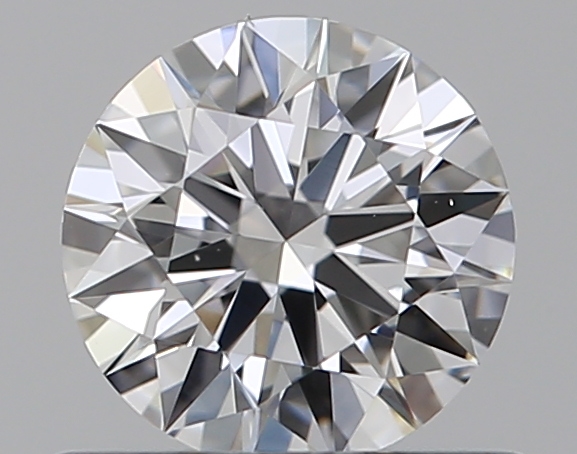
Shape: round
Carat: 0.5
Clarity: VS1
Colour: D
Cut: EX
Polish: EX
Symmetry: EX
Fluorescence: M
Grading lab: GIA
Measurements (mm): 5.18 x 5.21 x 3.13